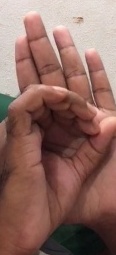
ASL sign: 0